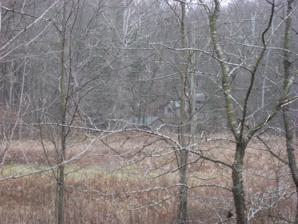
Building: Elm Spring Farm
Country: United States of America
Year built: 1844
United States historic place Elm Spring Farm U.S. National Register of Historic Places Elm Spring Farm fields, December 2011 Show map of Indiana Show map of the United States Location 1 mile (1.6 km) north of Bain Rd. on Goose Creek Rd., northwest of Morgantown , Jefferson Township, Morgan County, Indiana Coordinates 39°27′22″N 86°28′13″W / 39.45611°N 86.47028°W / 39.45611; -86.47028 Area 50 acres (20 ha) Built c. 1844 ( 1844 ) Built by Civilian Conservation Corps Architectural style Log NRHP reference No. 01000981 Added to NRHP September 16, 2001 Elm Spring Farm is a historic home and farm located in Jefferson Township , Morgan County, Indiana .  The farmhouse was built about 1844, and is a 1 + 1 ⁄ 2 -story, single pen log dwelling with a frame kitchen addition. Also on the property are the contributing single corn crib converted to a garage, second single corn crib, privy , brick outdoor fireplace, spring, and sandstone abutments for two absent foot bridges.  The building represents an assemblage of pioneer log buildings.  During the 1930s, the Civilian Conservation Corps was hired to reforest the farm.  The property has also been used as a Girl Scout camp. It was listed on the National Register of Historic Places in 2001. References